Roman Catholic Diocese of Austin

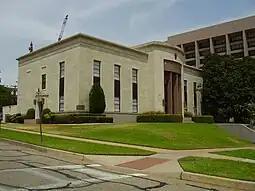
Chancery, Austin, Texas

The Diocese of Austin is a Latin Church ecclesiastical territory, or diocese, of the Catholic Church comprising 25 counties of Central Texas in the United States. The diocese estimates a population of over 625,000 Catholics.